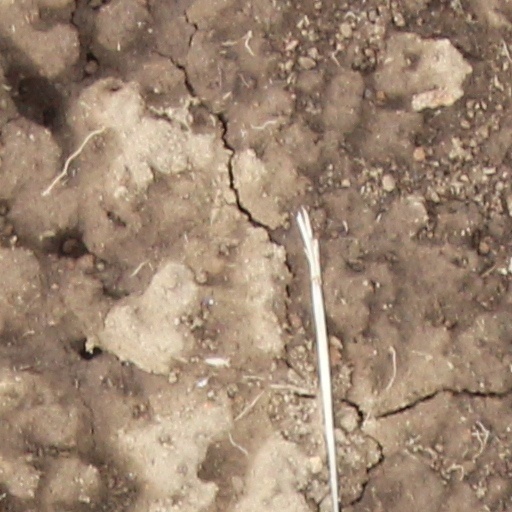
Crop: wheat